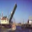
Label: bridge